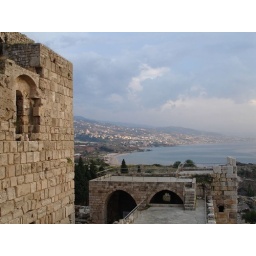
from the roof of castle in byblos